Rio do Pires

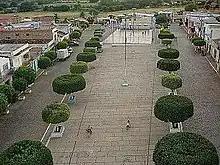
Central Square of the Municipality of Rio do Pires, Brazil

Rio do Pires is a municipality in the state of Bahia in the North-East region of Brazil.